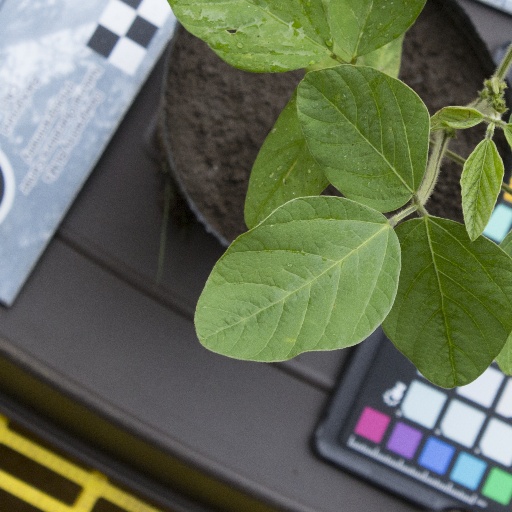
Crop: soybean